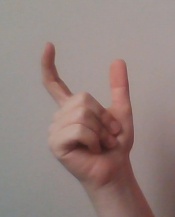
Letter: nun